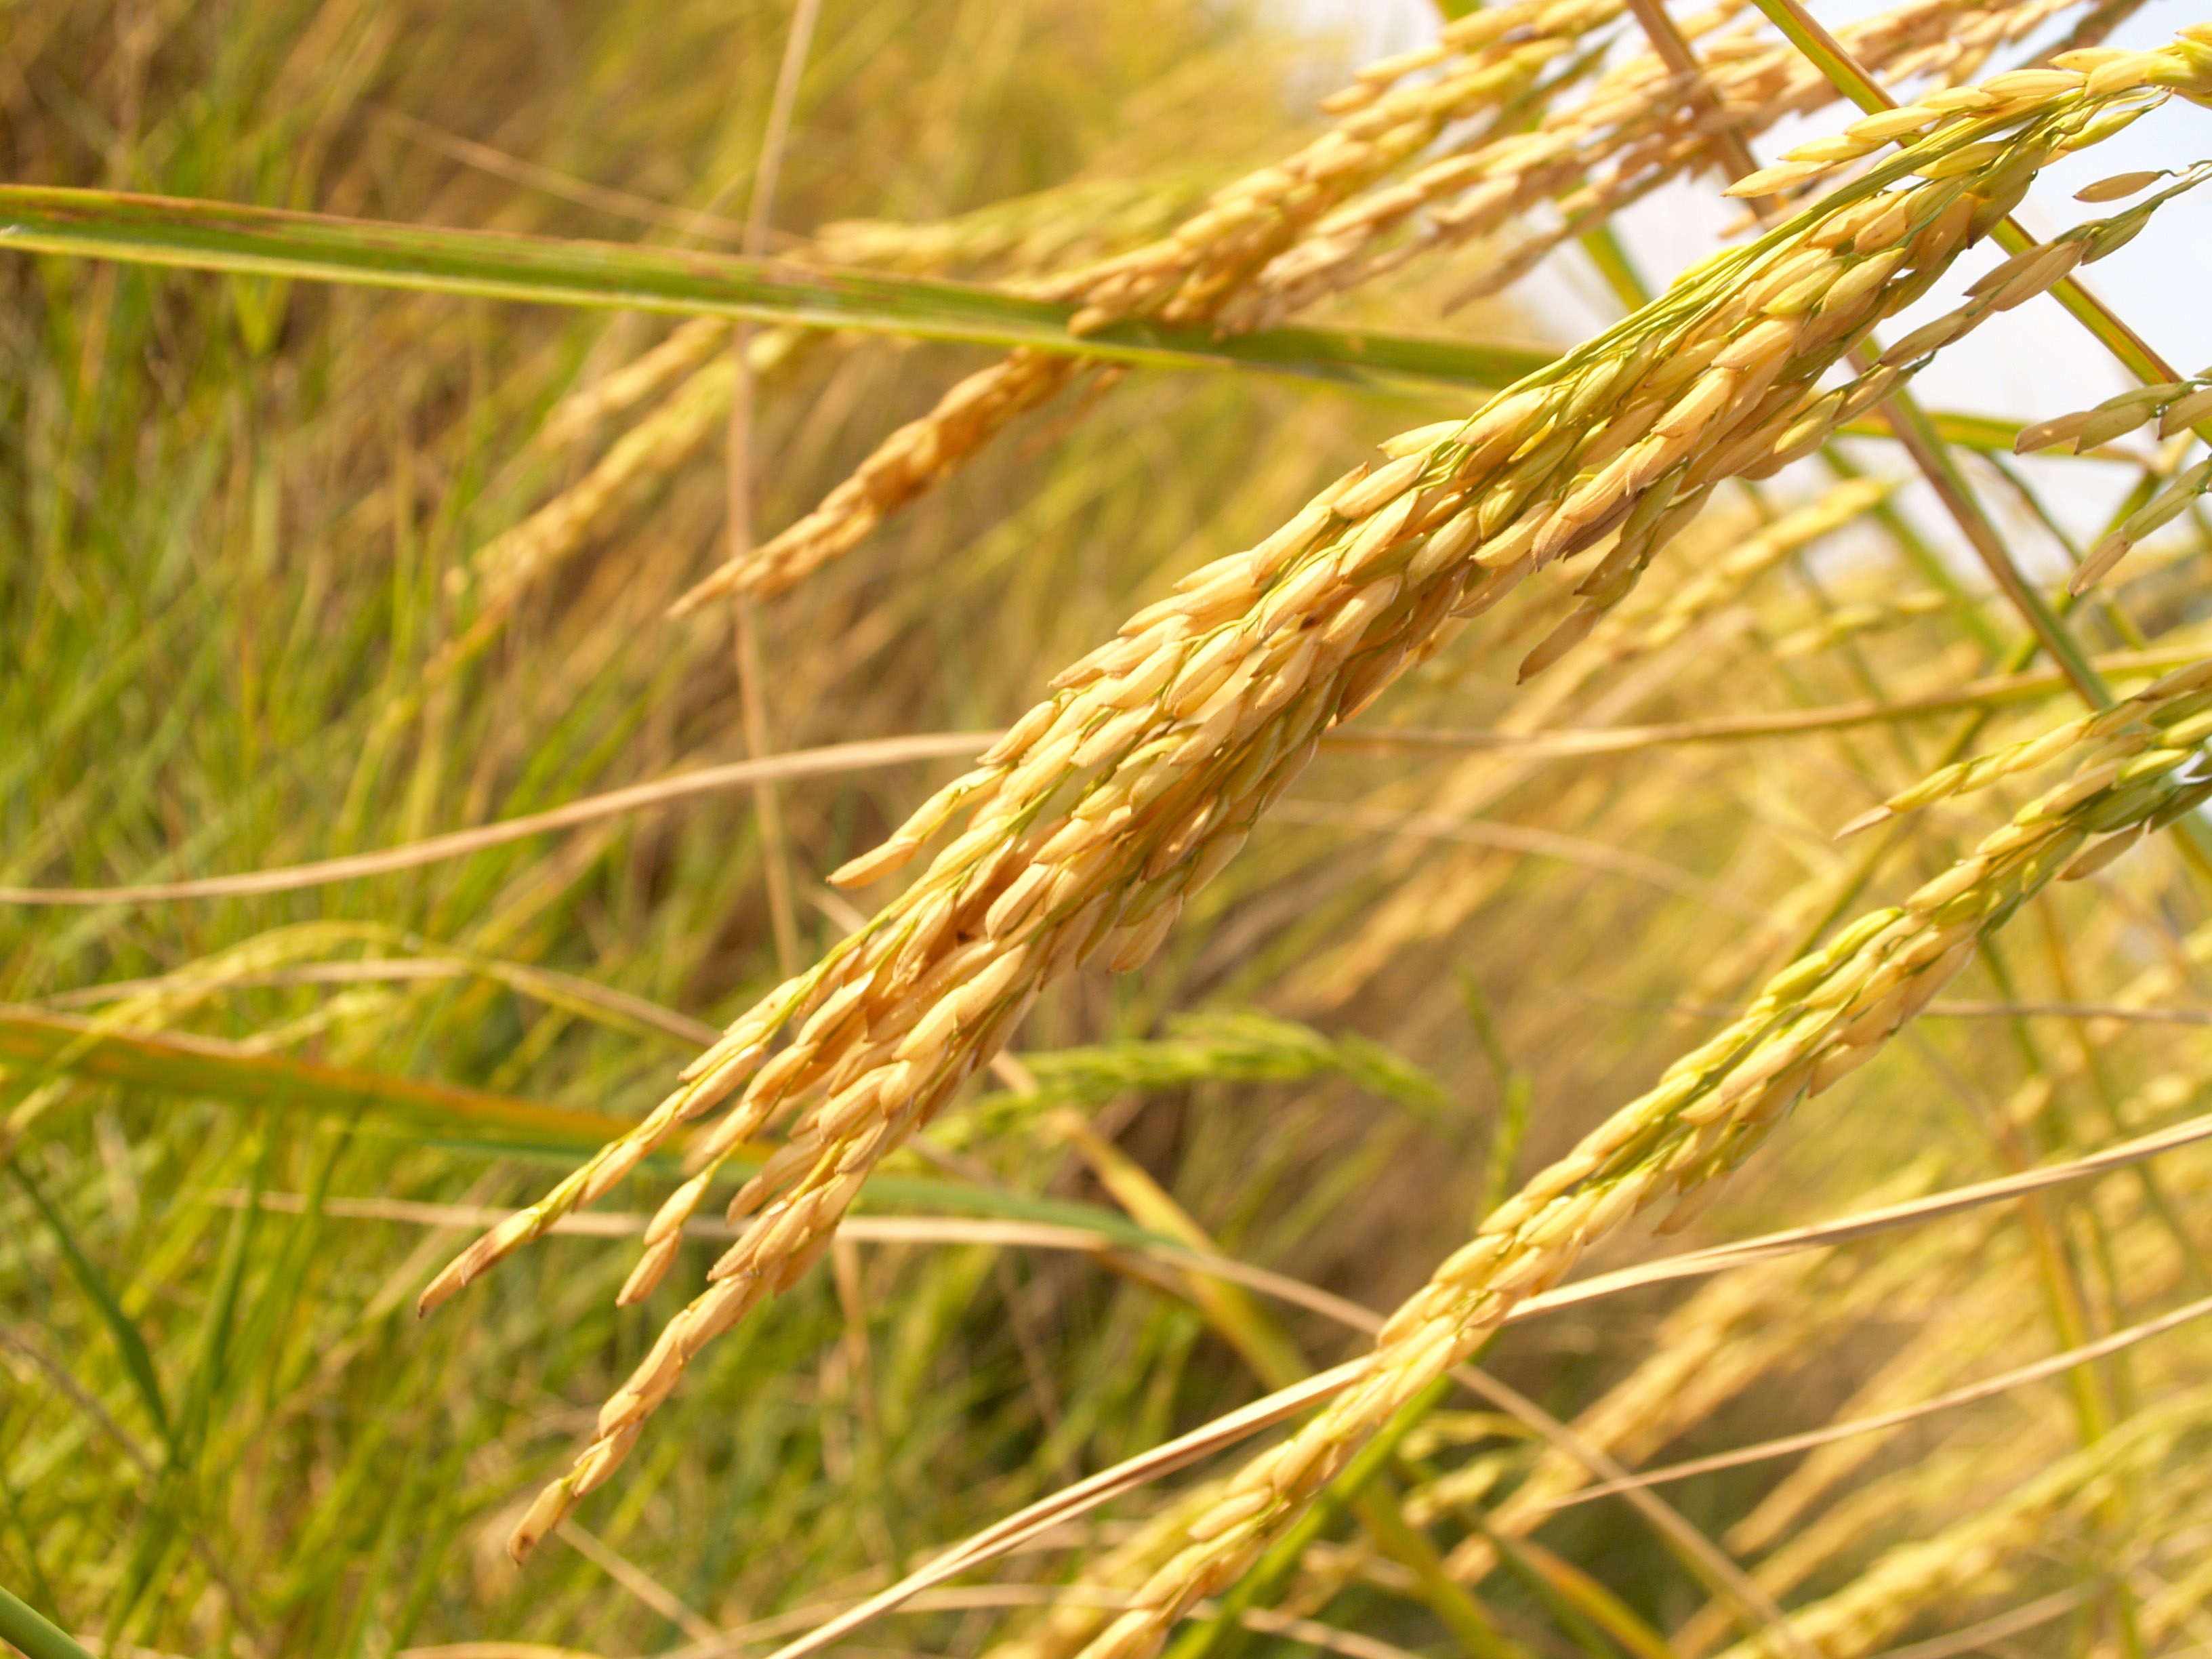
nature, grass, growth, plant, field, farm, lawn, barley, wheat, prairie, fruit, stem, leaf, seed, dry, ripe, food, green, vegetable, crop, macro, autumn, asia, botany, yellow, agriculture, lunch, rice, season, cereal, falling, flower bed, gold, gardening, dinner, rye, plantation, finance, golden yellow, flowering plant, economical, staple, landscaped, commodity, emmer, rice paddy, triticale, cereal plant, east asian culture, formal garden, mown, rural scene, hordeum, grass family, plant stem, land plant, food grain, einkorn wheat